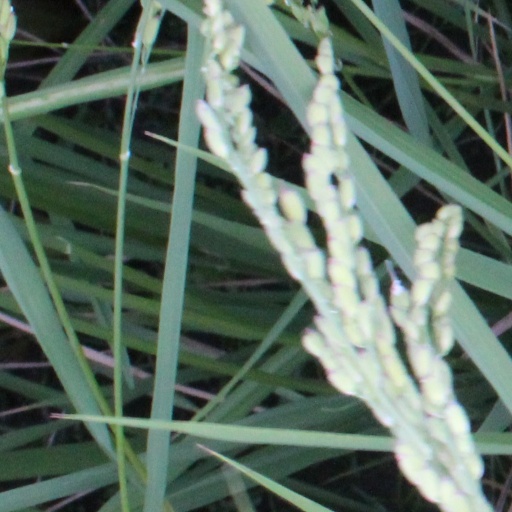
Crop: rice